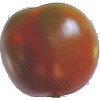
Label: Tomato Maroon 1